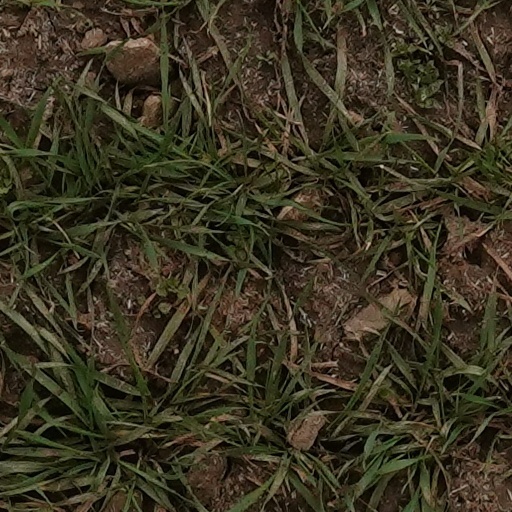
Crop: wheat